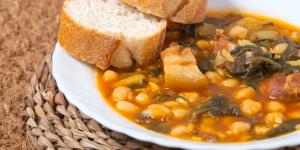
garbanzos con judias y acelgas